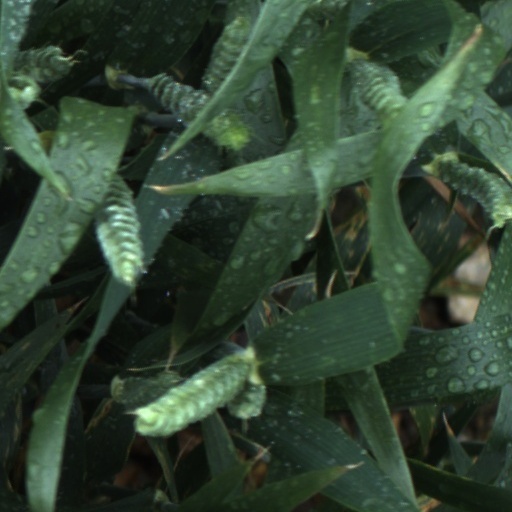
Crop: wheat